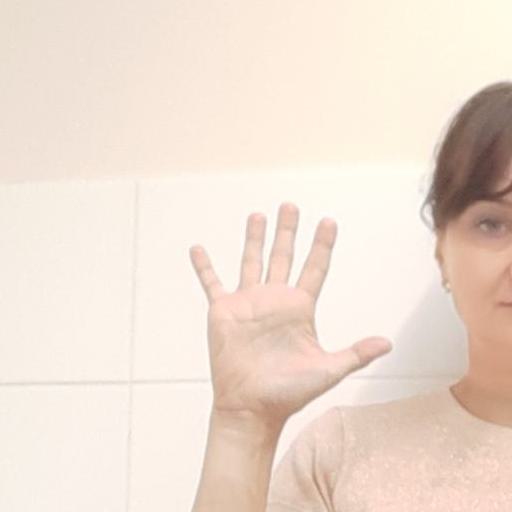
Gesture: palm